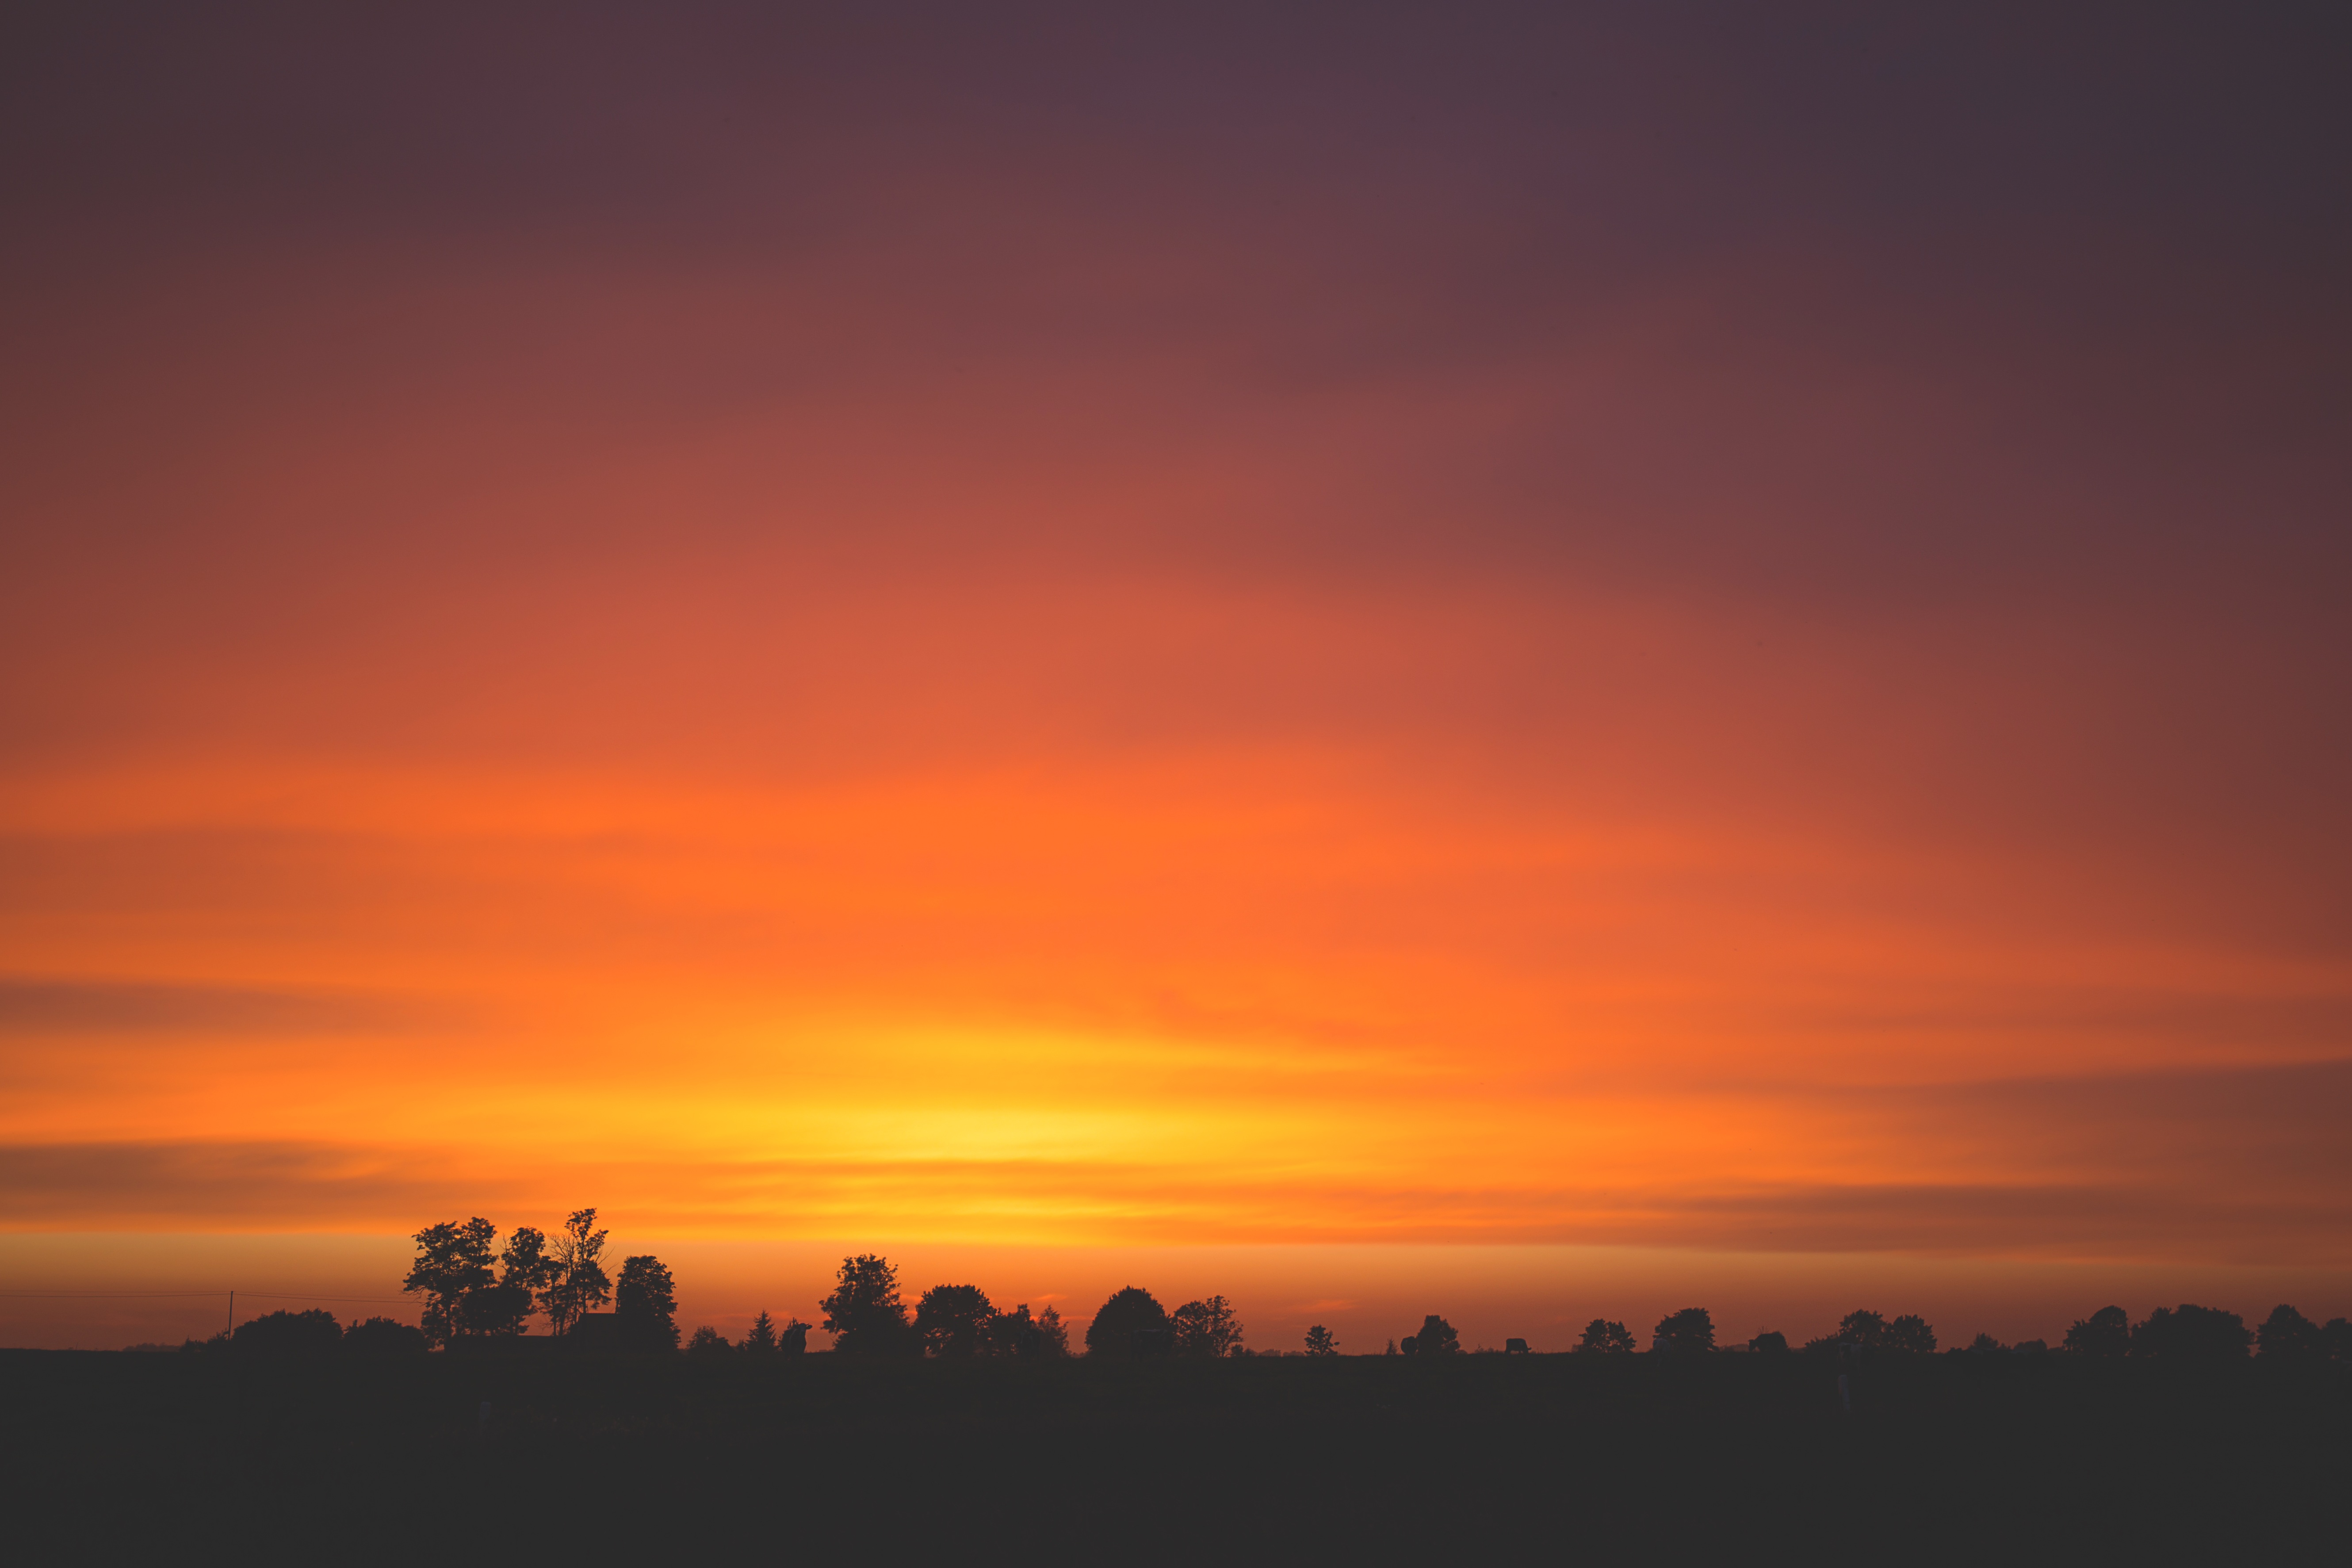
landscape, horizon, silhouette, cloud, sky, sunrise, sunset, field, prairie, sunlight, morning, dawn, atmosphere, dusk, evening, color, plain, trees, outdoors, colour, backlit, afterglow, orange sky, placid, atmospheric phenomenon, red sky at morning